John Drew Jr.

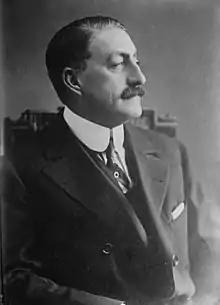

John Drew Jr. (November 13, 1853 – July 9, 1927), commonly known as John Drew during his life, was an American stage actor noted for his roles in Shakespearean comedy, society drama, and light comedies. He was the eldest son of John Drew Sr., who had given up a blossoming career in whaling for acting, and Louisa Lane Drew, and the brother of Louisa Drew, Georgiana Drew, and Sidney Drew. As such, he was also the uncle of John, Ethel, and Lionel Barrymore, and also great-great-uncle to Drew Barrymore. He was considered to be the leading matinee idol of his day, but unlike most matinee idols Drew's acting ability was largely undisputed.